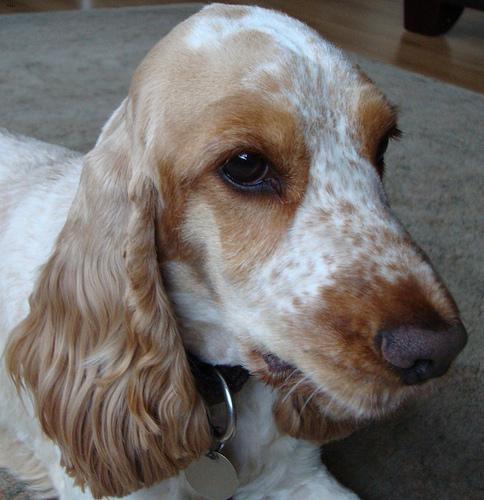
english cocker spaniel